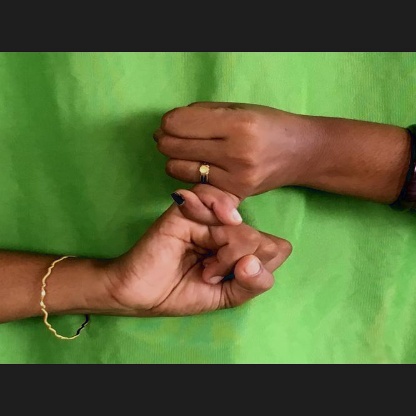
Mudra: Kilaka